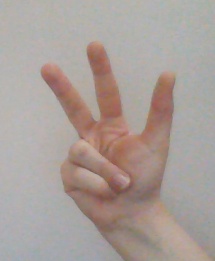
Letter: al